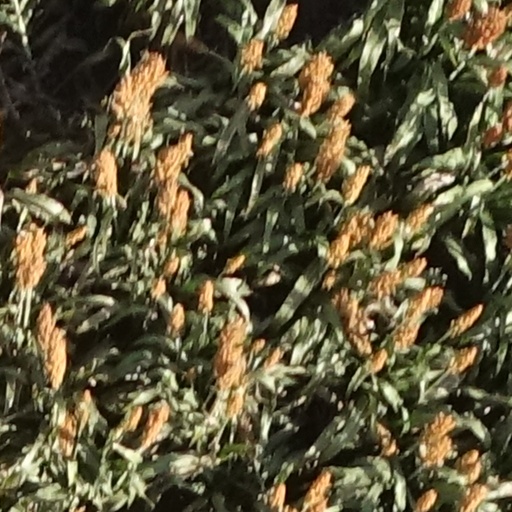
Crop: sorghum